St. Michael's Episcopal Church (Manhattan)

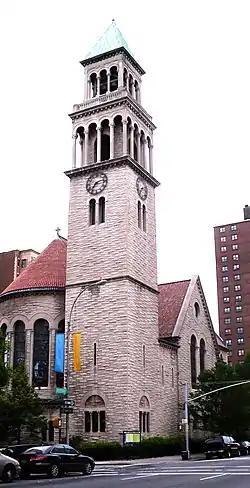
(2009)

St. Michael's Church is a historic Episcopal church at 225 West 99th Street and Amsterdam Avenue on Manhattan's Upper West Side in New York City. The parish was founded on the present site in January 1807, at that time in the rural Bloomingdale District. The present limestone Romanesque building, the third on the site, was built in 1890–91 to designs by Robert W. Gibson and added to the National Register of Historic Places in 1996.